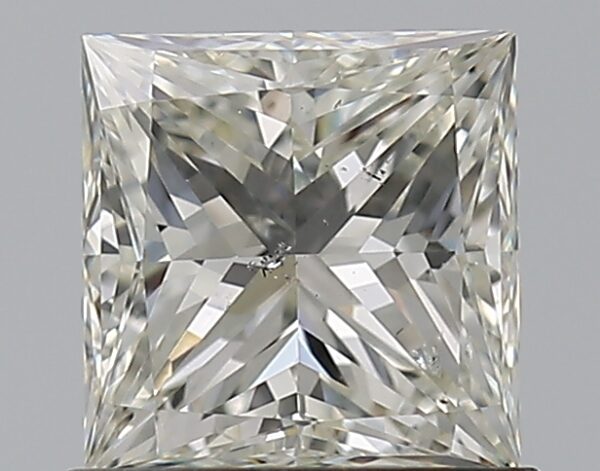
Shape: princess
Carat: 1
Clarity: SI1
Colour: J
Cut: EX
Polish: EX
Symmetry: VG
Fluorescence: N
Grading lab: GIA
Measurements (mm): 5.54 x 5.44 x 3.92